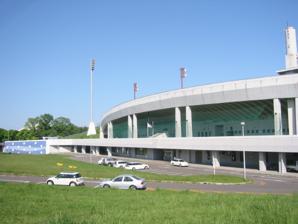
Building: Makomanai Open Stadium
Country: Japan
Year built: 1971
Makomanai Sekisui Heim Stadium Former names Makomanai Open Stadium (1971–2007) Location Sapporo , Japan Coordinates 42°59′47″N 141°20′35″E / 42.99639°N 141.34306°E / 42.99639; 141.34306 Operator Hokkaido Sports Association Capacity 17,324 Construction Broke ground 1970 Opened February 1971 The Makomanai Sekisui Heim Stadium is a multi-purpose stadium in Sapporo , Japan . During the 1972 Winter Olympics , it hosted the opening ceremonies and the speed skating events. Located inside the Makomanai Park , the stadium holds 17,324 people. Currently the stadium holds the speed skating Winter Annual National Competition, and until 2011 the Toyota Big Air snowboarding contest. During summer it is used as tennis courts (up to 8 at the same time) or futsal fields (up to 2 at the same time). As of 2021, the Olympic cauldron is still seemingly mounted on the original 1972 plinth, just within the stadium's south east perimeter. Access Namboku Line : 25 minutes walking distance from Makomanai Station . References